Ministry of Information (United Kingdom)

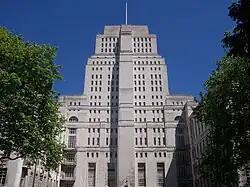
Senate House, the Ministry of Information headquarters in London during World War II

The Ministry of Information (MOI), headed by the Minister of Information, was a United Kingdom government department created briefly at the end of the First World War and again during the Second World War. Located in Senate House at the University of London during the 1940s, it was the central government department responsible for publicity and propaganda. The MOI was dissolved in March 1946, with its residual functions passing to the Central Office of Information (COI); which was itself dissolved in December 2011 due to the reforming of the organisation of government communications.